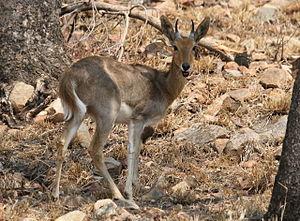
Redunca est un genre de mammifères artiodactyles de la famille des Bovidés.
Le Cobe de montagne ou redunca de montagne est une espèce de mammifères de la famille des Bovidae.